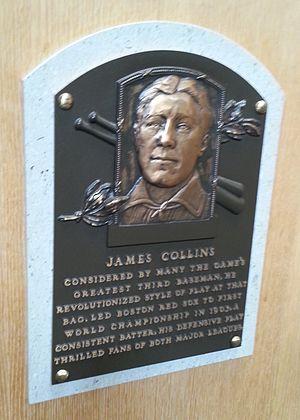
James « Jimmy » Joseph Collins, né le 16 janvier 1870 à Buffalo et mort dans cette même ville le 6 mars 1943, est un joueur américain de baseball.